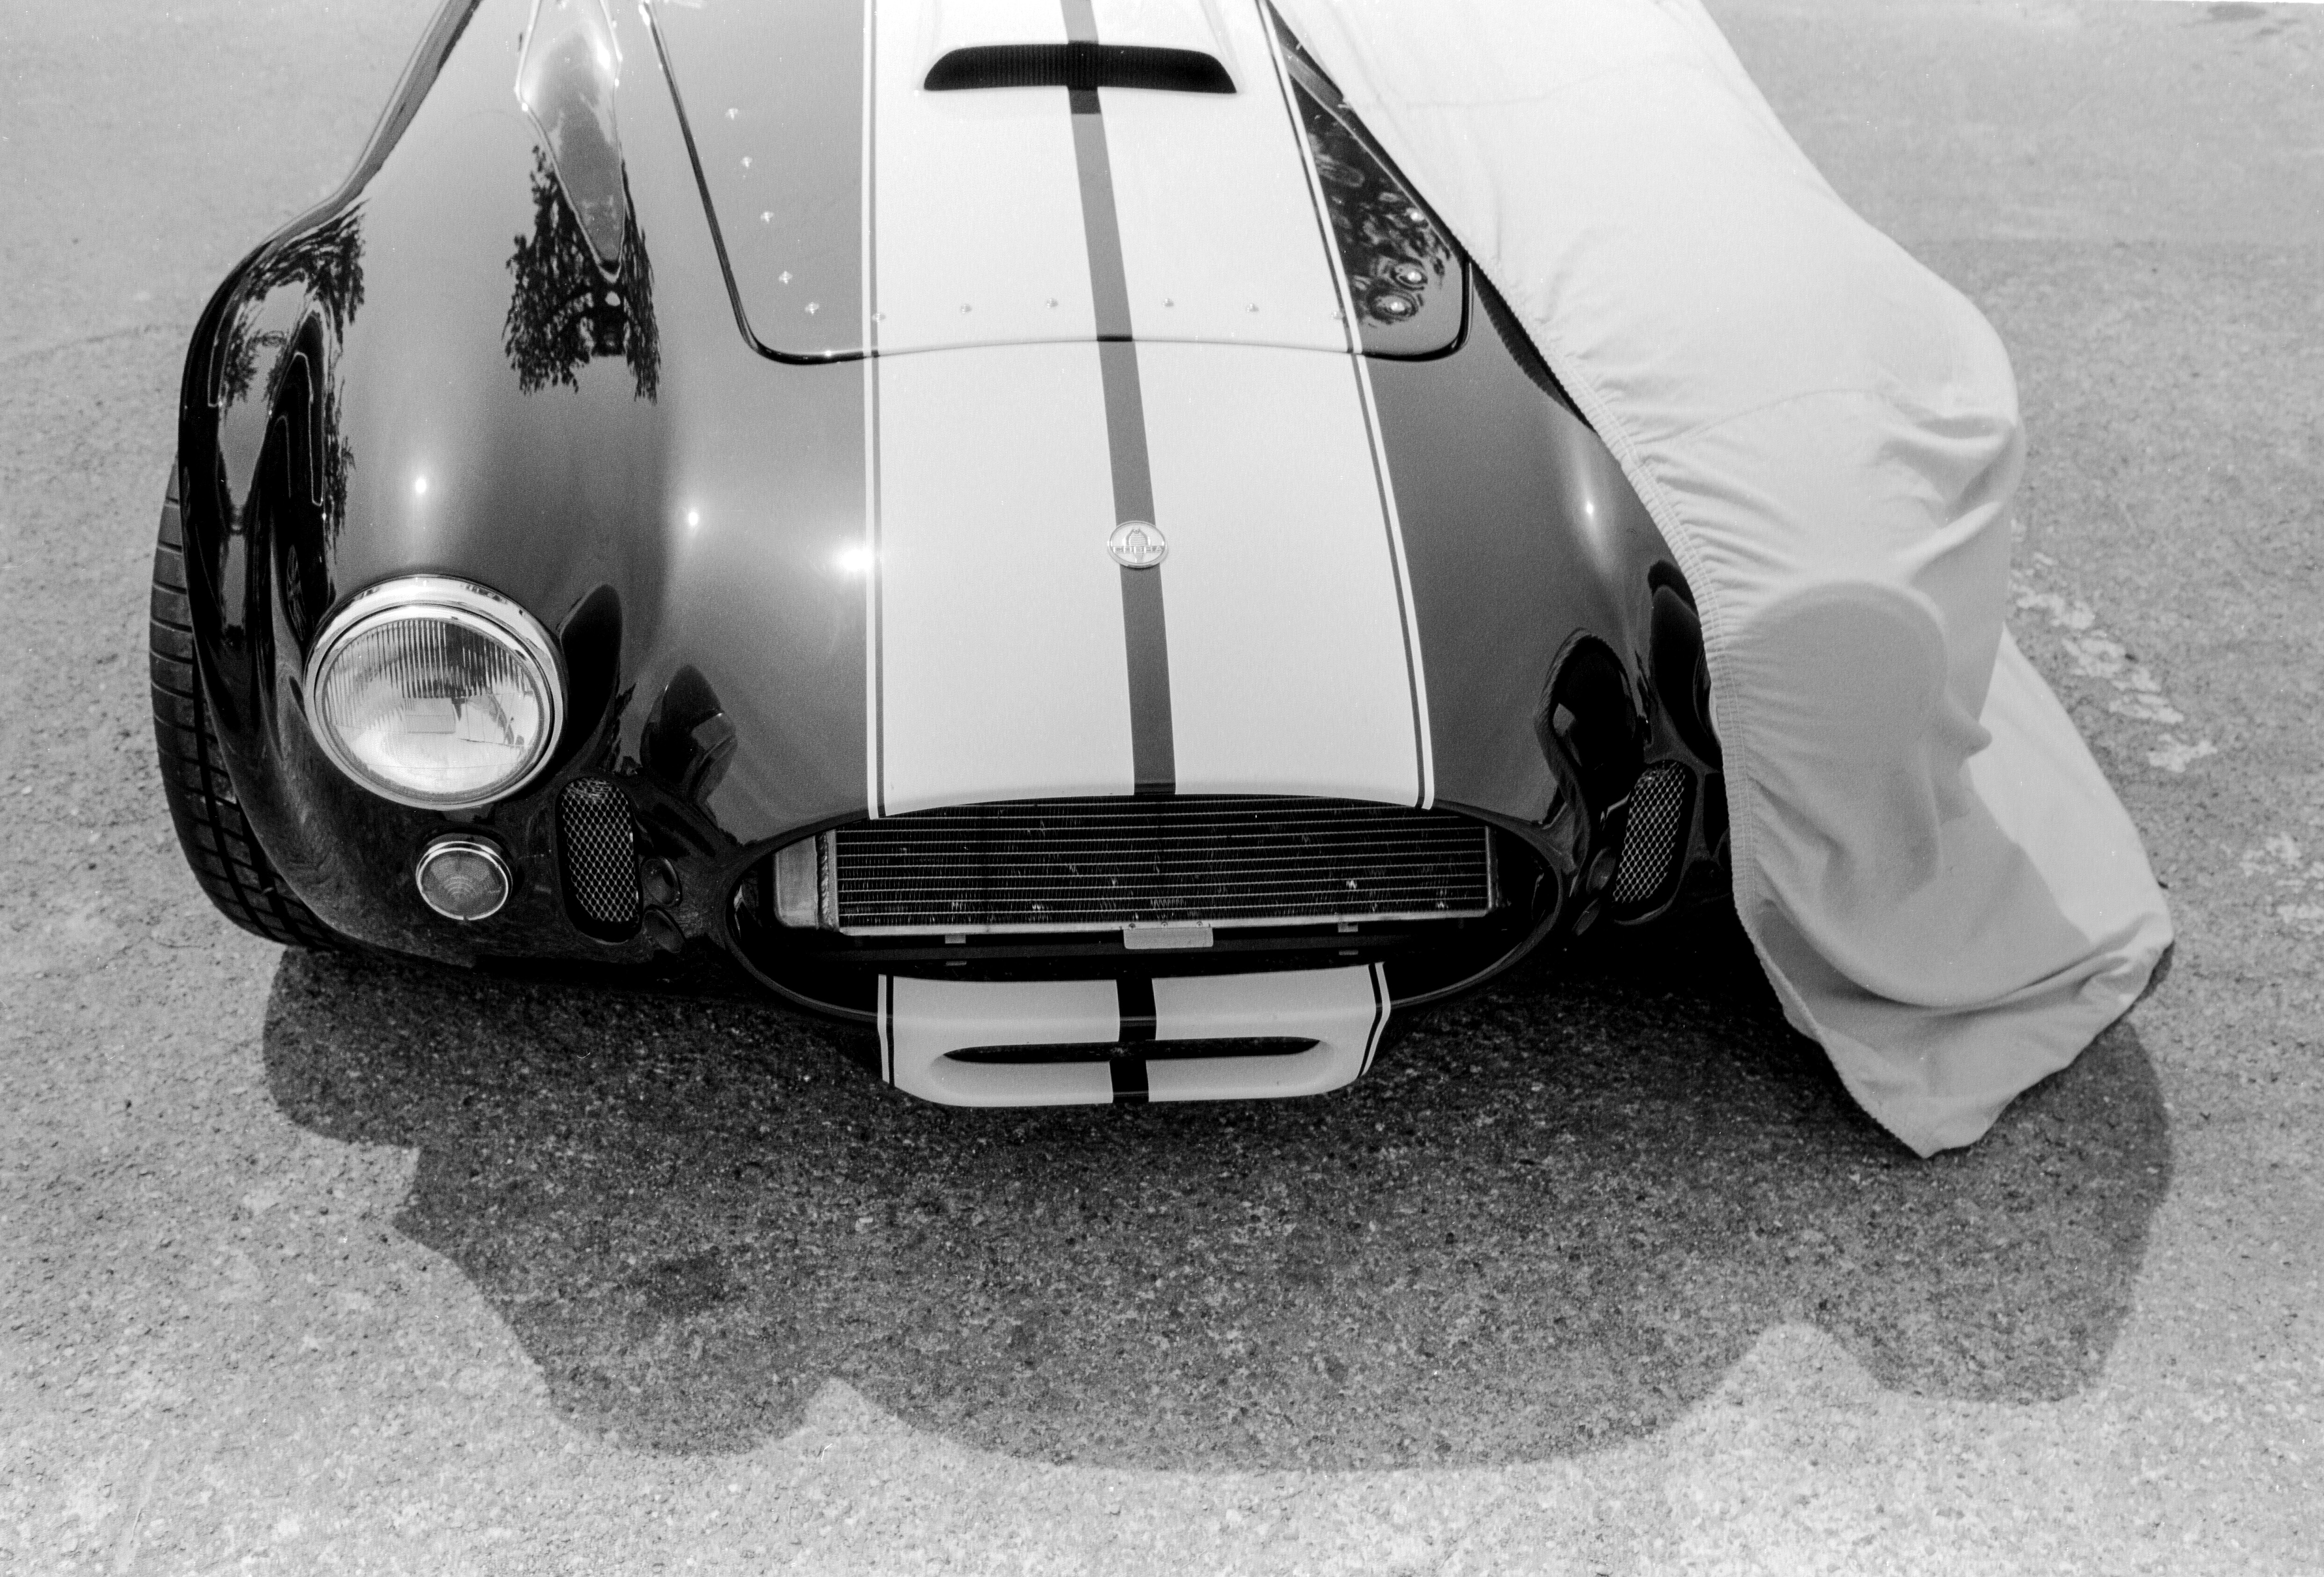
black and white, car, wheel, film, vehicle, monochrome, sports car, race car, supercar, kodak, cobra, tmax100, land vehicle, monochrome photography, automobile make, automotive design